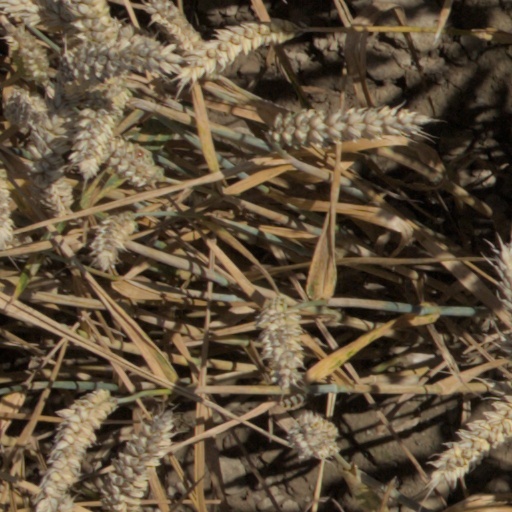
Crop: wheat